Yi Yong (politician)

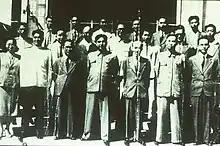
Yi Yong standing the third from the right in the third column

Yi Yong (April 7, 1888 – August 18, 1954) was a Korean Independence activist and politician. He was the son of Yi Tjoune. He used the pseudonym Yi Chongsong. Following the official proclamation of the Democratic People's Republic of Korea, he was appointed to the first Minister of Urban Management in the North Korean Cabinet led by Premier of North Korea, Kim Il Sung.